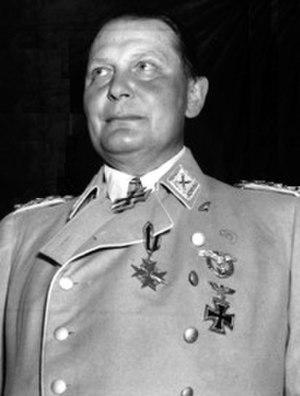
Le « télégramme Göring » est un télégramme envoyé le 23 avril 1945 par Hermann Göring à Adolf Hitler, réfugié dans le bunker de la chancellerie du Reich. Dans ce télégramme, Hermann Göring, conscient de la réalité de la situation institutionnelle du Reich, sollicite l'autorisation d'appliquer les dispositions prévues par le décret du 29 juin 1941.
Les derniers jours d'Adolf Hitler se déroulèrent à Berlin, au Führerbunker, où le dictateur avait pris ses quartiers le 16 janvier 1945. Totalement coupé de la réalité, oscillant entre l'espoir chimérique d'une victoire sur l'Armée rouge et des pulsions autodestructrices, il assista, impuissant, à la prise de la capitale par les forces soviétiques et à la trahison de certains de ses proches, avant de décider de mettre fin à ses jours. La cause généralement acceptée de la mort d'Adolf Hitler, le 30 avril 1945, est le suicide par balle, son épouse Eva Braun s'étant empoisonnée au cyanure. Les circonstances exactes du suicide du Führer, l'identification et le sort réservé à sa dépouille restent cependant controversés.